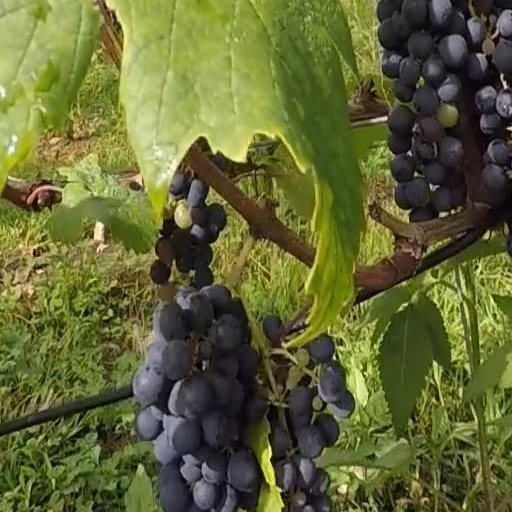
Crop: grape